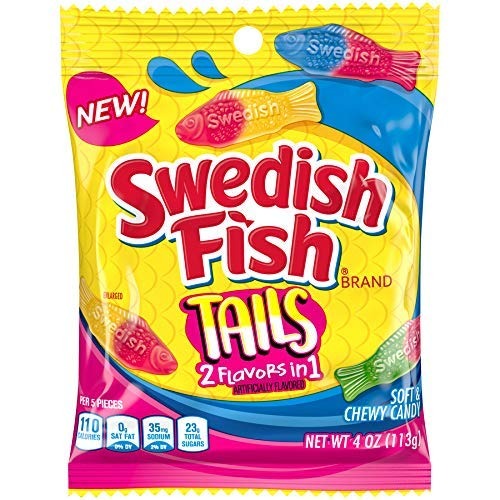
Item Name: Swedish Fish Tails 2 Flavors in 1
Bullet Point 1: Swedish Fish Tails doubled up on goodness with two delicious flavors in one gummy candy
Bullet Point 2: Bite in half to enjoy individual flavors, or eat the entire piece for a new fun filled delicious flavor combination
Bullet Point 3: Pair with Sour Patch Kids for the ultimate candy duo
Bullet Point 4: Mix up your favorite gummy candy with Swedish Fish Tails
Bullet Point 5: Includes one 4 ounce bag
Product Description: When The Fish traced their heritage, they found that their roots go back to Sweden circa 1950. Being of Scandinavian descent, they are of course the epitome of candy awesomeness as well as being among the coolest Fish in the sea. They never scale back on fun, and are always up for a flipping good time. Oh, and did we mention they love fish puns? Lots of fish puns. For reel.
Value: 4.0
Unit: Ounce

Price: 1.24